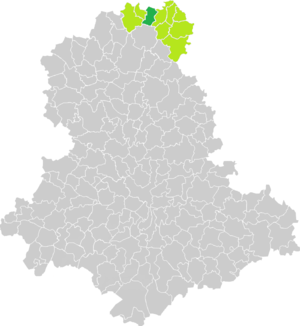
Carte de situation de la commune de Jouac (en vert foncé) dans le votre Canton (en vert clair) sur une carte des communes de la Haute-Vienne
Jouac est une commune française située dans le département de la Haute-Vienne, en région Nouvelle-Aquitaine.